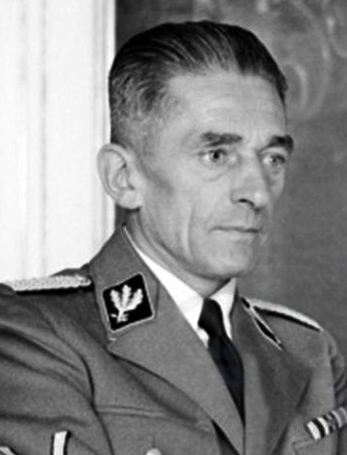
คาร์ล แฮร์มัน ฟรังค์

|name= คาร์ล แฮร์มัน ฟรังค์
|birth_date=24 มกราคม ค.ศ. 1898
|image = Karl Hermann Frank RF-SS (cropped).jpg
|caption = ( 1941/42)
|birth_place=Karlovy Vary|Karlsbad, จักรวรรดิออสเตรีย-ฮังการี
|death_place=ปราก, เชโกสโลวาเกีย
|death_cause= ตายด้วยการแขวนคอ
คาร์ล แฮร์มัน ฟรังค์ (24 มกราคม ค.ศ. 1898 – 22 พฤษถาคม ค.ศ. 1946) เป็นชาวเยอรมันซูเดเทินที่โด่งดังในฐานะเจ้าหน้าที่แห่งนาซีในเชโกสโลวาเกียในช่วงก่อนและระหว่างสงครามโลกครั้งที่สองและดำรงตำแหน่งเป็นเอ็สเอ็ส-โอแบร์กรุพเพินฟือเรอร์ เขาได้ถูกจับกุมและต่อสู้คดี ถูกตัดสินและลงโทษด้วยการประหารชีวิตในช่วงภายหลังสงครามโลกครั้งที่สองจากบทบาทของเขาในการจัดการสังหารหมู่ชาวเช็กที่หมู่บ้านลีดิซและ Ležáky
หมวดหมู่:นาซี
หมวดหมู่:อาชญากรสงครามชาวเยอรมัน
หมวดหมู่:เอ็สเอ็ส-โอเบอร์กรุพเพินฟือเรอร์
หมวดหมู่:ชาวเยอรมันที่ถูกประหารชีวิต
หมวดหมู่:บุคคลจากคาร์ลอวีวารี
หมวดหมู่:รัฐในอารักขาโบฮีเมียและมอเรเวีย